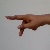
The image shows a hand gesture representing the letter 'P' in Indian Sign Language.